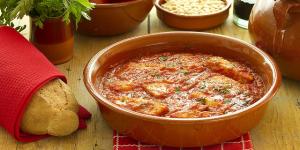
palometa guisada al horno